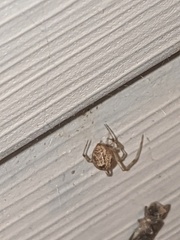
Species: Parasteatoda_tepidariorum